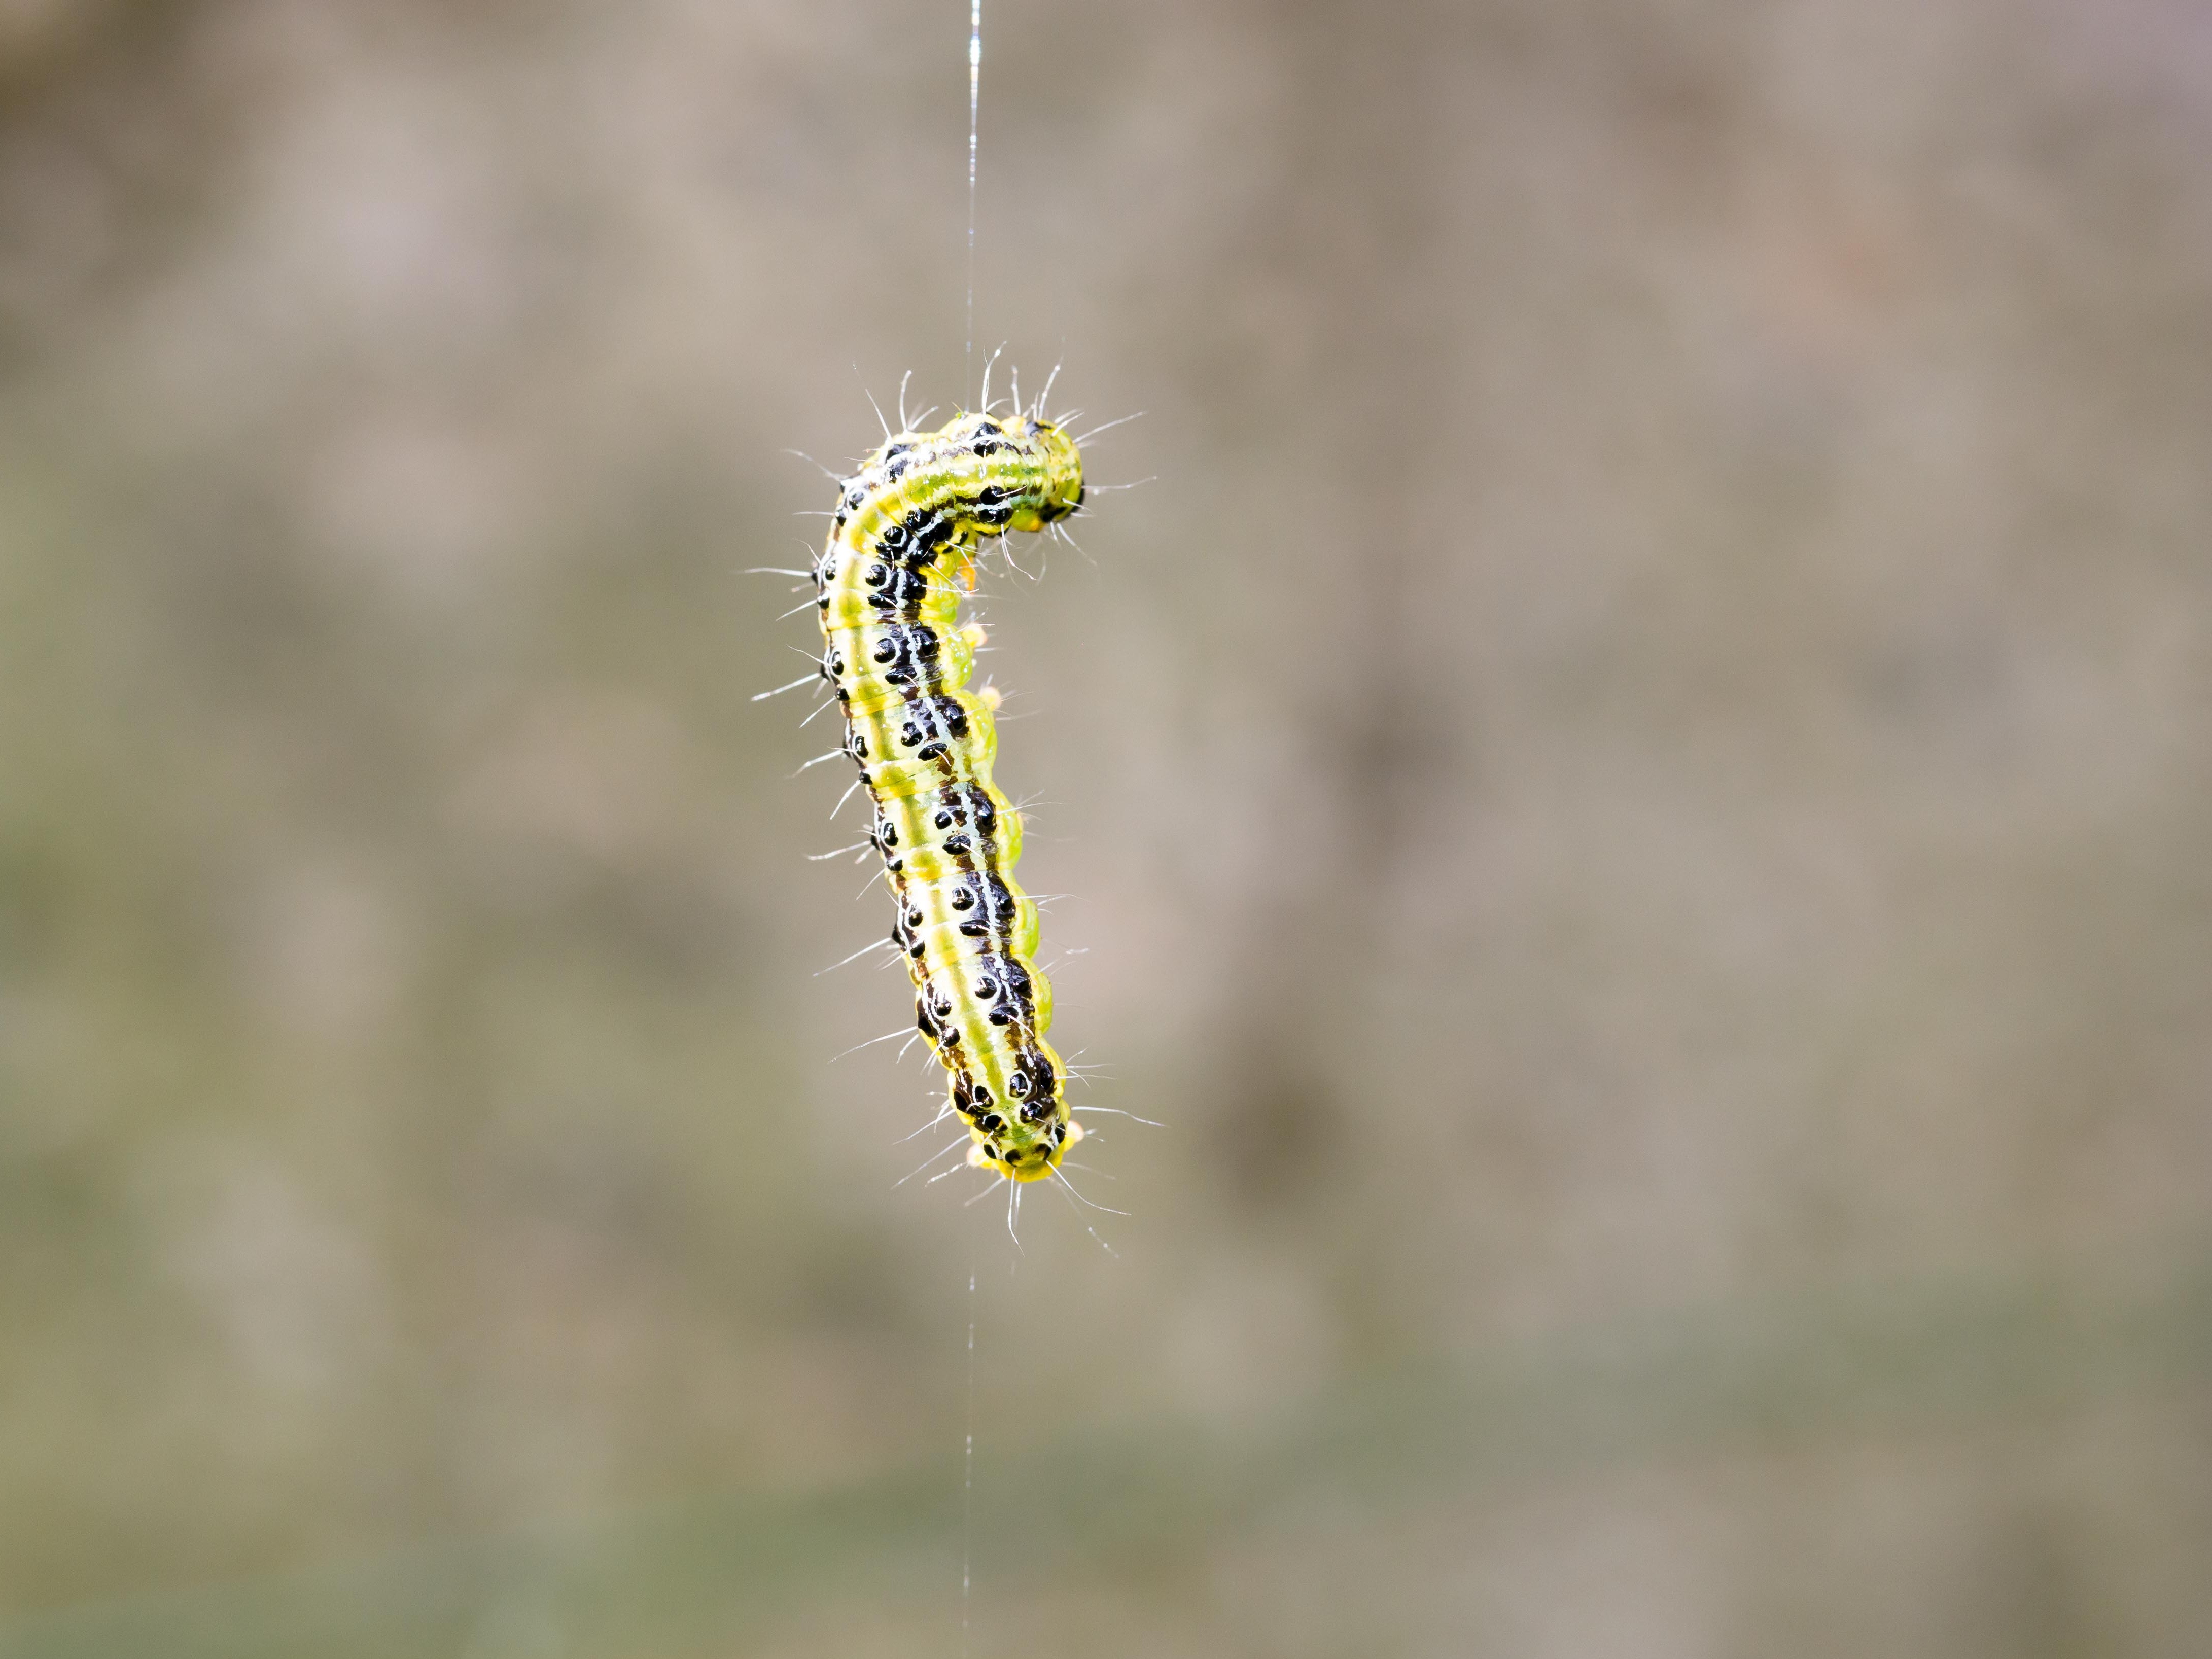
flower, insect, fauna, invertebrate, caterpillar, thread, close up, doll, pest, larva, macro photography, arthropod, depend, verpuppt, boxwood borer, plant stem, moths and butterflies, net winged insects